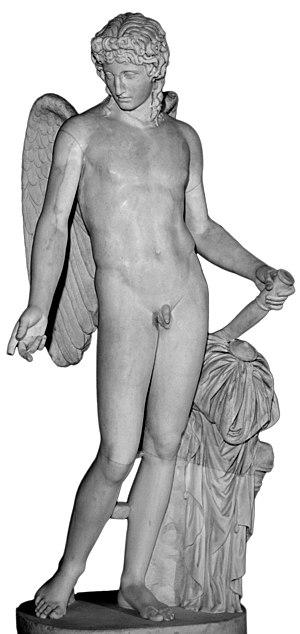
Éros du type de Centocelle dit Éros Farnèse, provenant de la collection Farnese. Musée national archéologique de Naples, inv. 6353.
L'Influence de l'art grec hellénistique sur l'art de la Rome antique permet de juger de l'originalité de l'art romain. La question « y a-t-il un art romain ? » a un sens dès l'Antiquité et singulièrement à partir du IIᵉ siècle av. J.-C., au moment où les légions romaines pénètrent en Grèce et dans les royaumes hellénistiques d'Asie mineure. Elle émerge à partir de la deuxième guerre punique et la prise des villes grecques d'Italie du Sud. En -168, le consul Paul Émile vainc Persée de Macédoine à la bataille de Pydna; son triomphe, qui dure trois jours, fera défiler dans Rome un nombre considérable d'œuvres grecques. En -146 le consul Lucius Mummius prend Corinthe et la met à sac. En -133, le roi de Pergame Attale III lègue son riche royaume à Rome.
Le terme sexualité englobe les phénomènes de la reproduction biologique des organismes, les comportements sexuels permettant cette reproduction, et enfin les nombreux phénomènes culturels liés à ces comportements sexuels.
Praxitèle, né vers 395 av. J.-C., mort avant 326 av. J.-C., est dès l'Antiquité l'un des plus célèbres sculpteurs grecs. Varron écrit ainsi : « Grâce à l'excellence de son talent, Praxitèle n'est inconnu d'aucun homme un tant soit peu cultivé ». On place l'œuvre de Praxitèle dans la période du « second classicisme », auprès d'autres grands sculpteurs grecs comme Léocharès, Scopas, et Lysippe, qui reprennent les modèles de la période classique tout en renouvelant la représentation en apportant une réponse aux canons classiques établis par les œuvres de Polyclète, visible notamment dans de nouvelles recherches stylistiques, l'émergence de nouveaux types, et une nouvelle pondération.
Éros est le dieu primordial de l’Amour et de la puissance créatrice dans la mythologie grecque. Le mot érotisme provient de Éros.